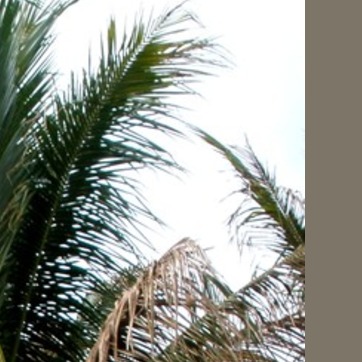
Material: sky